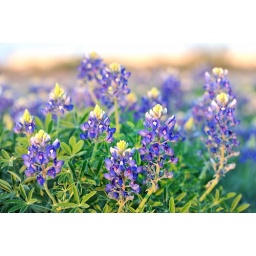
we spotted these in a field by our house